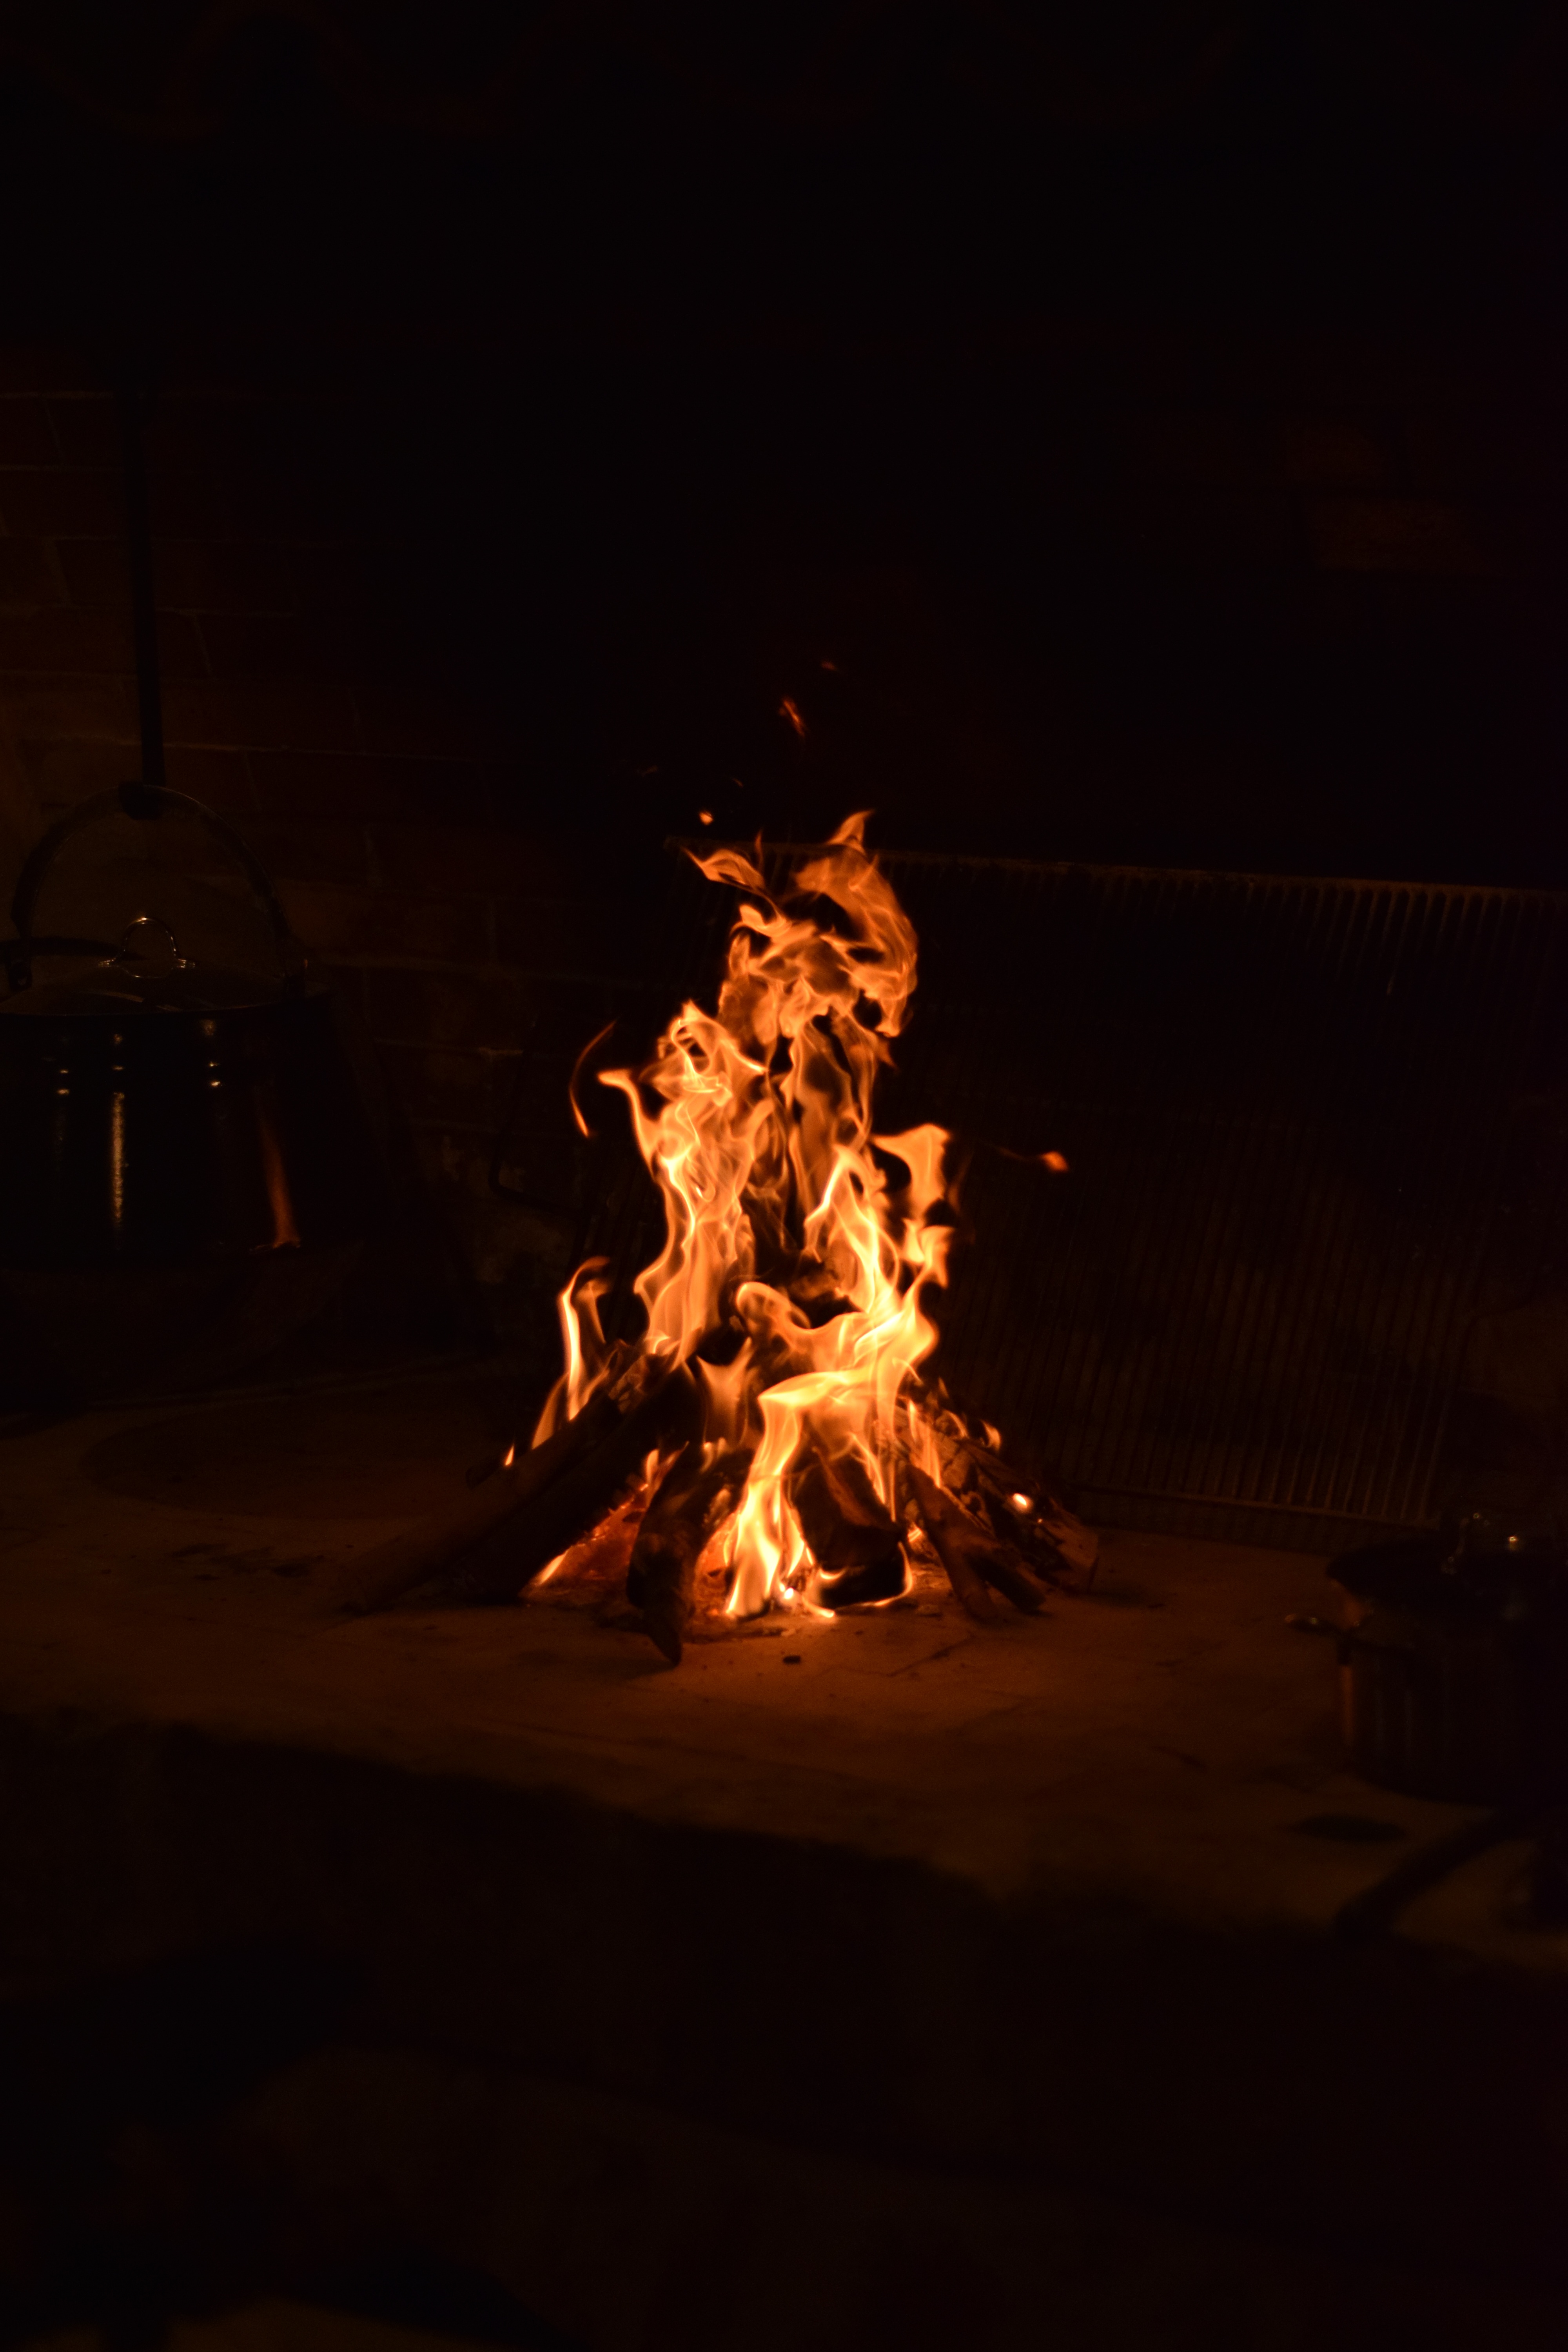
light, night, sparkler, flame, fire, darkness, campfire, lighting, bonfire, heat, burn, burning, hot, fiery, blazing, flammable